Itano Station

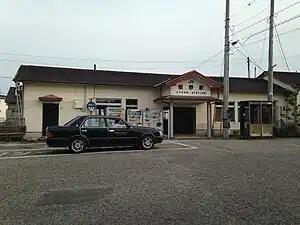
Itano Station in May 2016

is a passenger railway station located in the town of Itano, Itano District, Tokushima Prefecture, Japan. It is operated by JR Shikoku and has the station number "T07".